Lucy Burns

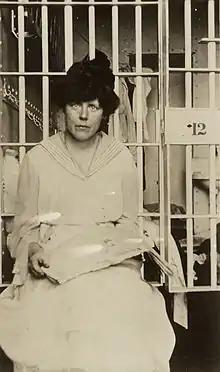
Burns in Occoquan Workhouse, Washington, D.C.

In 1915 the Congressional Union decided to put its efforts into organizing in every state that did not already have a branch. The goal of this plan was to continue what their 1914 state-by-state campaign had started and make suffrage a national issue with demand in every state. In 1915 Burns also became the editor of the Congressional Union's newspaper "The Suffragist". During this time period, NAWSA was experiencing a lot of internal strife. After their convention in 1915, Anna Howard Shaw stepped down as president, and many believed this would be a time for potential reconciliation between the Congressional Union and NAWSA.